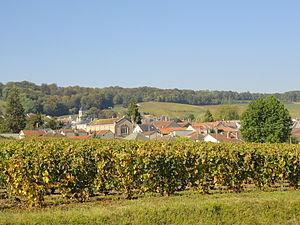
Vue du centre ancien d'Avize depuis un chemin de vigne entre Oger et Avize
Avize est une commune française, située dans le département de la Marne en région Grand Est.